Velvet crab

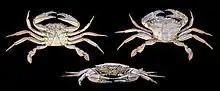
Bottom, top, and front views of one dried velvet crab specimen

The velvet crab was first formally described in 1767 by Carl Linnaeus in the second part of the first volume of the twelfth edition of his definitive work "Systema Naturae." Linnaeus gave it the name "Cancer puber;" at the time, all crabs were classified indiscriminately into the genus "Cancer." "Necora puber" is commonly known as the "velvet crab", the "velvet swimming crab", and the "devil crab", the latter due to its aggressive behaviour and bright red eyes. In the Scottish fishing industry, they are sometimes known just as "velvets", and other less pervasive common names include the "velvet fiddler crab" the "lady crab", and the "Kerry witch".